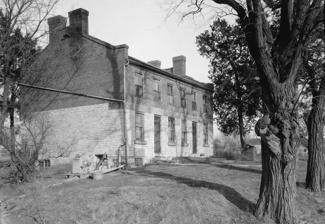
Building: Franklin Pearson House
Country: United States of America
Year built: 1845
Historic house in Iowa, United States United States historic place Franklin Pearson House U.S. National Register of Historic Places Show map of Iowa Show map of the United States Location Dodge St. Keosauqua, Iowa Coordinates 40°44′08″N 91°58′04″W / 40.73556°N 91.96778°W / 40.73556; -91.96778 Area less than one acre Built 1845 Built by Franklin Pearson Architectural style Georgian NRHP reference No. 78001267 Added to NRHP May 22, 1978 The Franklin Pearson House is a historic house located on Dodge Street in Keosauqua, Iowa and is a confirmed stop on the Underground Railroad . Description and history Benjamin Franklin Pearson was a Maryland native who settled in Iowa in 1835 after it was opened to settlement. He had a storied service in the Union forces during the American Civil War.  Afterward, he returned to Iowa and became a master stone mason who built this house and other structures in southeastern Iowa, including Old Main at Iowa Wesleyan University . He was a devout Methodist who hosted church services on the upper floor of his house. Pearson was also an abolitionist and involved with the Underground Railroad . The home he built for his family in Keosauqua, Iowa in 1845 was a two-story structure, and is a rare vernacular Georgian style house in Iowa. Pearson imported the style from his native Maryland. The exterior of the first story is stone while the second is brick. Unbeknownst to those around him, he also included a hidden cellar.  It was there that slaves escaping the Confederacy were successfully hidden on their journey North. A tornado in 1967 destroyed the chimneys and most of the brick from the east wall. Ironically, it was rebuilt using brick from a place of worship known locally in those days as the "Negro Church", a structure that had been destroyed in the same storm.  The church was a landmark dating back to a time during Reconstruction and well into the 20th century when the black population of Keosauqua was sizable. A gift, perhaps, to a man who helped them in their time of greatest need. The house was listed on the National Register of Historic Places on May 22, 1978. References